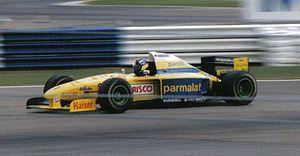
Forti Corse, puis Forti, est une ancienne écurie de sport automobile italienne qui s'est notamment engagée en Formule 1 lors du championnat du monde 1995 puis du championnat du monde 1996, qu'elle ne termine pas. Créée en 1978, l'écurie a participé à différentes formules de compétition pendant près de deux décennies. Forti Corse a décroché quatre titres de champion des pilotes de Formule 3 italienne obtenus pendant la seconde moitié des années 1980 et quelques victoires en championnats de Formule 3000 auxquels elle a participé entre 1987 et 1994.
Le Grand Prix automobile de Grande-Bretagne 1995, disputé le 16 juillet 1995 sur le circuit de Silverstone, dans le comté du Northamptonshire, en Angleterre, est la soixante-quatrième édition du Grand Prix, le 572ᵉ Grand Prix de Formule 1 couru depuis 1950 et la huitième manche du championnat 1995.
Le Grand Prix automobile du Brésil 1995, disputé sur l'Autodromo José Carlos Pace à São Paulo au Brésil le 26 mars 1995, est la vingt-troisième édition du Grand Prix, le 565ᵉ Grand Prix de Formule 1 couru depuis 1950 et la première manche du championnat 1995.
La Forti FG01-95 est la première monoplace de Formule 1 engagée par l'écurie italienne Forti Corse dans le cadre de sa première participation au championnat du monde de Formule 1, en 1995. Elle est pilotée par le Brésilien Pedro Diniz, en provenance du championnat international de Formule 3000, et son compatriote Roberto Moreno, dont la dernière apparition en Formule 1 remonte à la saison 1992, au sein de l'écurie italienne Andrea Moda Formula.
Pedro Paulo Diniz est un ancien pilote automobile brésilien né le 22 mai 1970 à São Paulo.